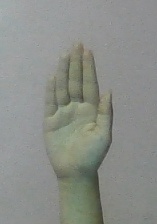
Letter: seen